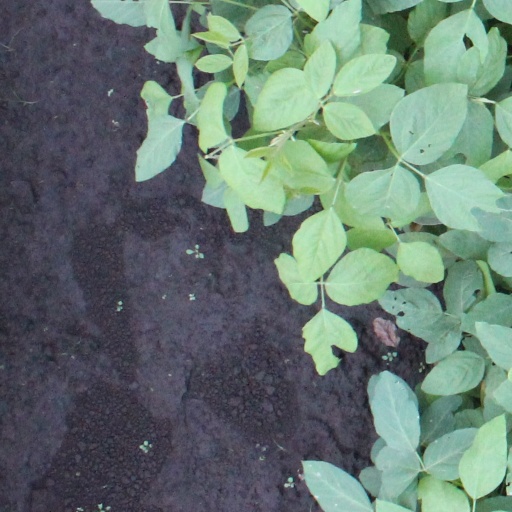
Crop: soybean